Elder Dempster Lines

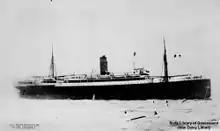
"Abosso", built in 1912 and sunk by enemy action in 1917, killing 65 people

Elder Dempster Lines was a UK shipping company that traded from 1932 to 2000, but had its origins in the mid-19th century.